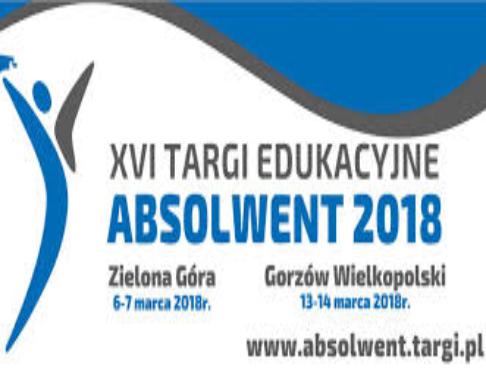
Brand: Absolwent
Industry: Others